Sydney Town Hall

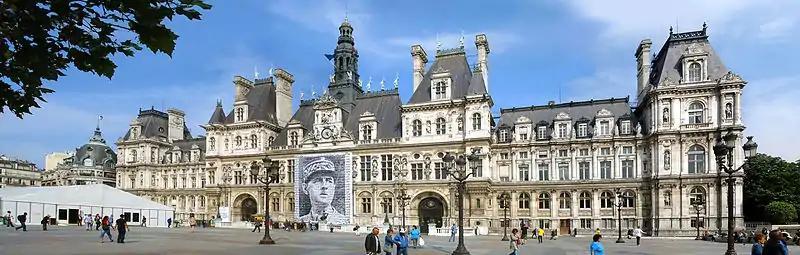

The foundation stone was laid in January 1868 by Prince Alfred, the Duke of Edinburgh. Construction commenced in 1869, and it was designed to be a symbol of the wealth and status of the city. The building was constructed in two stages, Stage I: 1868 - 1878 and Stage II: the Main Hall, 1885 - 1890. The Town Hall design was the result of a competition, won by J. H. Willson. The Second Empire style design (including four eastern pavilions, clock tower, vestibule, reception room and Council Chamber) was modified by the City Engineer to reduce the cost. Following Willson's death Stage I was completed by successive City Architects. The design and construction were associated with intense political and personal battles. In 1875 council occupied the incomplete building in temporary offices on the lower floor. Discussion continued about Stage II, including a report by McBeath in 1878 with costs for the foundations. These proceeded in 1880 but were faulty and work halted.